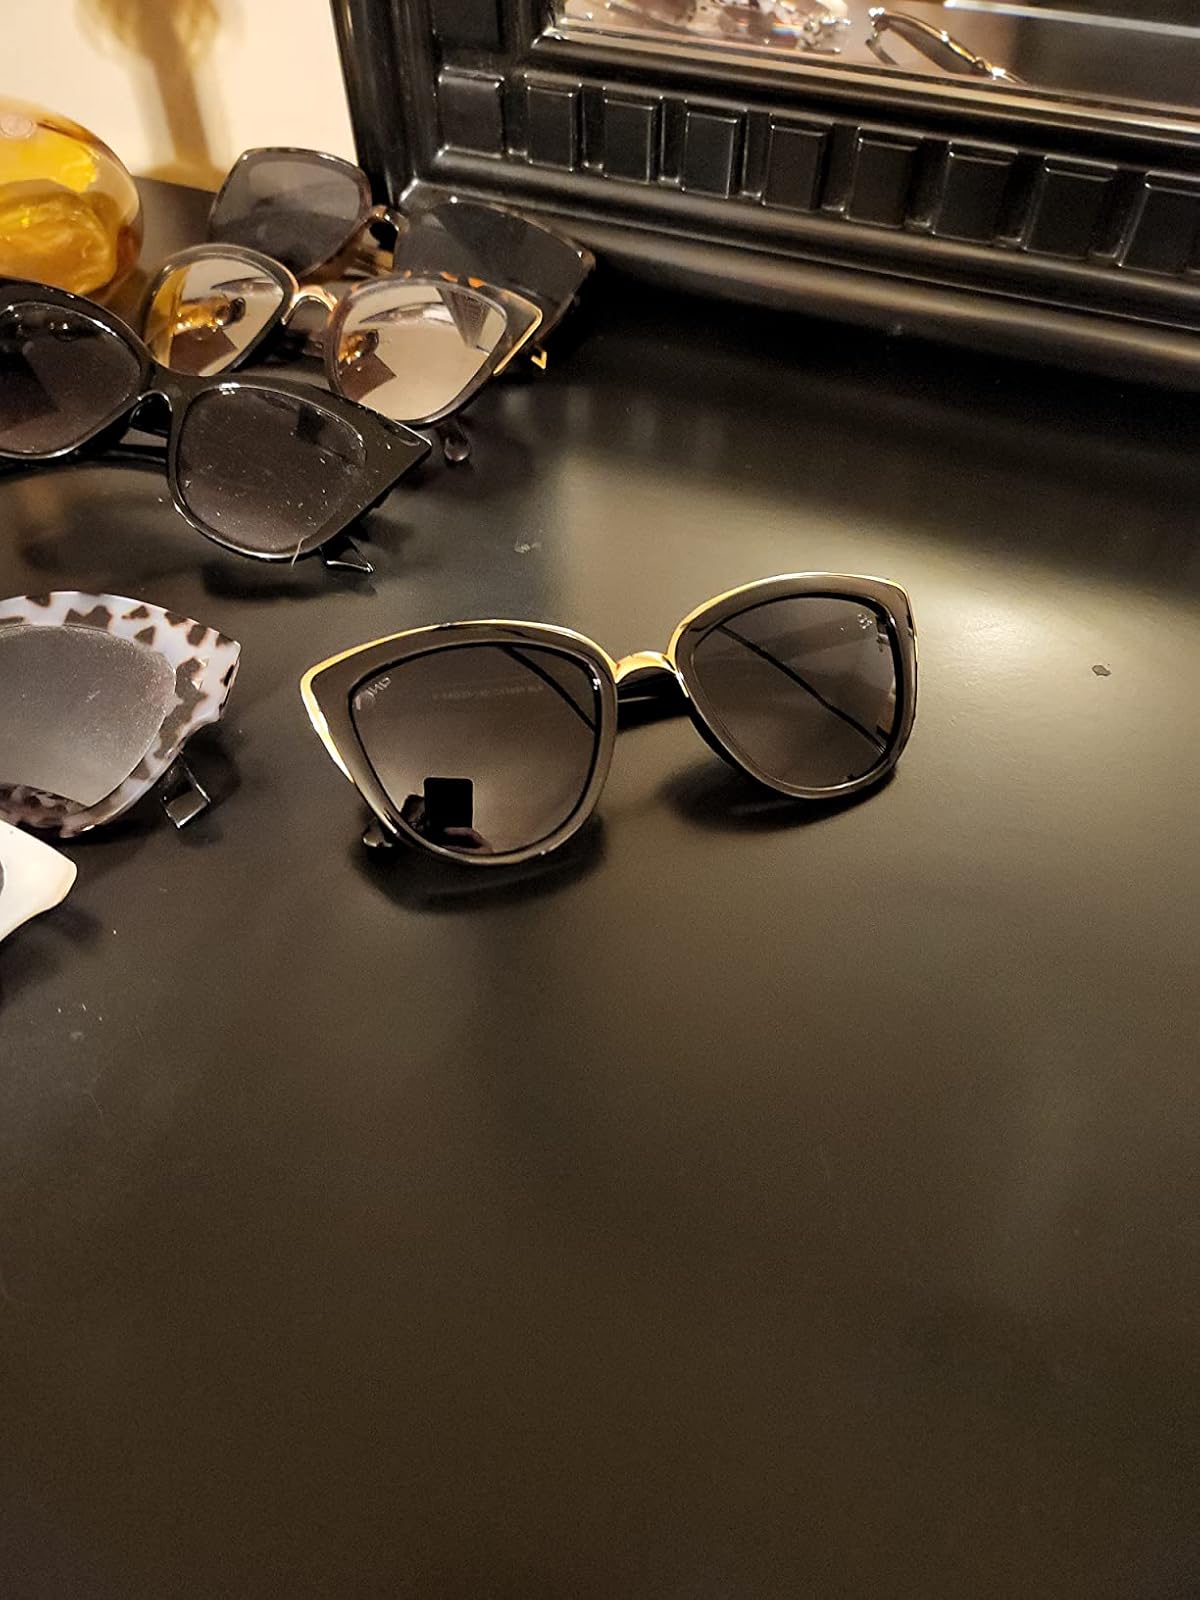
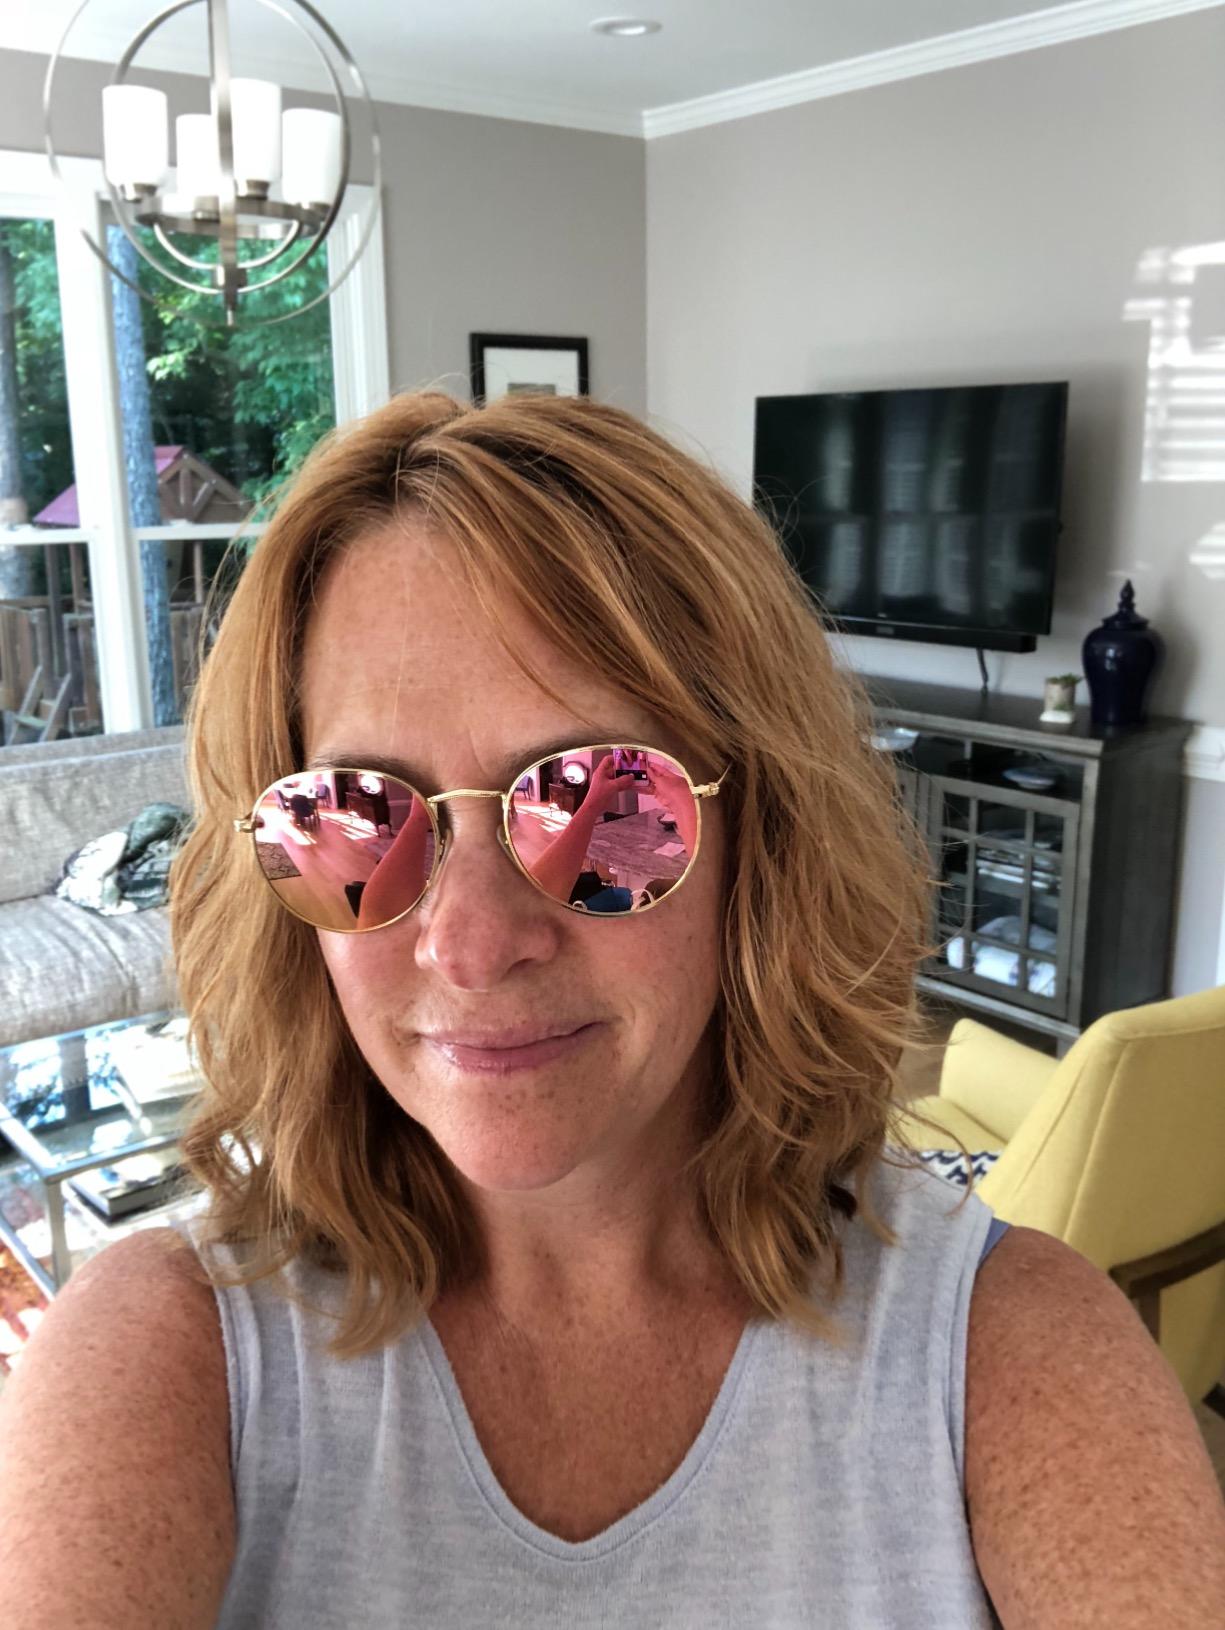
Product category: accessories_sunglasses
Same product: no